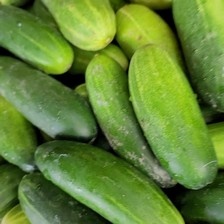
Label: cucumber